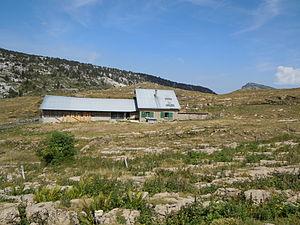
Habert de Saint-Vincent - Réserve naturelle des Hauts de Chartreuse
Le massif de la Chartreuse est un massif montagneux des Préalpes, à la limite des départements français de l'Isère et dans une moindre mesure de la Savoie. Il culmine à 2 082 mètres d'altitude à Chamechaude. Il est constitué essentiellement de calcaires disposés en successions d'anticlinaux et de synclinaux formant de longues lignes de crêtes orientées du nord au sud. Les dépressions, au fond desquelles coulent le Guiers et ses affluents, sont séparées par des cols. Le massif, soumis à un climat océanique montagnard, connaît des précipitations relativement importantes mais l'eau est absente de la surface ; elle s'écoule rapidement dans les réseaux karstiques creusés dans le calcaire.